Frank Leslie

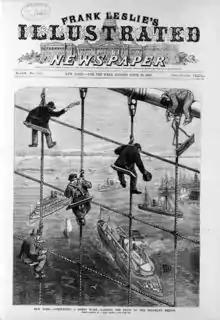
"Frank Leslie's Illustrated Newspaper", April 1883

In 1848 he came to the United States, in 1852 working for "Gleason's Pictorial" in Boston. He discovered he could accelerate the engraving process significantly by dividing a drawing into many small blocks and distributing the work among many engravers. A job on a large-format wood engraving which might have taken a month for a single wood engraver to complete, could be completed in a day by 30 engravers.